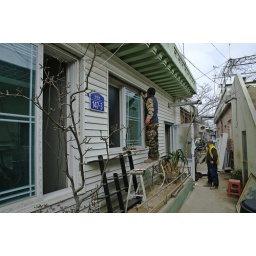
Many houses get new windows and doors after the glass shattered during the shelling in November.